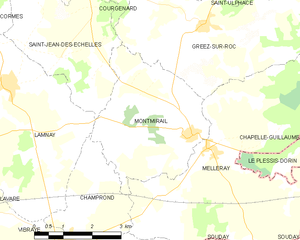
Carte des communes françaises